John Gloucester

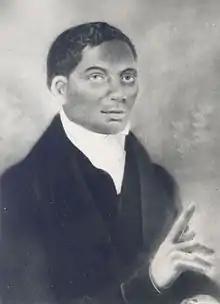

John Gloucester (1776 – 1822) was the first African American to become an ordained Presbyterian minister in the United States, and the founder of The First African Presbyterian Church at Girard Avenue and 42nd Street in Philadelphia, which had 123 members by 1811.